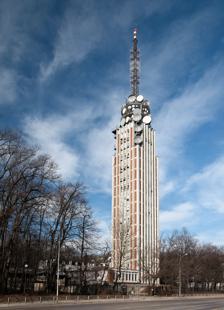
Building: Borisova Gradina TV Tower
Country: Bulgaria
Year built: 1959
42°40′36.75″N 23°20′30.69″E / 42.6768750°N 23.3418583°E / 42.6768750; 23.3418583 The Borisova Gradina TV Tower , or the Old TV Tower , is a 106-metre-tall (348 ft) TV tower (including the aerial) in the garden Borisova gradina in Sofia , the capital of Bulgaria . It is known as the tower used for the first Bulgarian National Television broadcasts in 1959. History The tower was designed by architect Lyuben Podponev, engineer A. Voynov and technologist Georgi Kopkanov. Construction began in December 1958 and the tower was officially opened on 26 December 1959. Its typical floor has an area of 144 square metres (1,550 sq ft), there are 14 floors and three platforms. It is located at 42°40′36″N 23°20′31″E / 42.67667°N 23.34194°E / 42.67667; 23.34194 , at 595 metres (1,952 ft) above sea level. In 1962 the Borisova Gradina TV Tower was the place from which the first Bulgarian VHF radio broadcast (of the Bulgarian National Radio 's Programme 1) was realized. Programme 2 of the BNR's broadcasting began in 1965, and Programme 3's in 1971. BNT's Kanal 1 transmitter was replaced with a more modern conforming to the OIRT colour television requirements in January 1972, and the broadcasting of Efir 2 began in 1975. Since 1985 the newer Vitosha Mountain TV Tower has been the main facility for broadcasting television and the programs of the Bulgarian National Radio in and around Sofia. The Old TV Tower broadcasts private radio stations as well as DVB-T terrestrial television. References "Radio and television in Sofia" (in Bulgarian). Predavatel . See also List of tallest structures in Bulgaria List of tallest towers External links Wikimedia Commons has media related to Old TV Tower, Sofia . Old Sofia TV Tower at Structurae